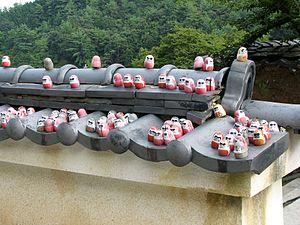
Le Katsuō-ji est un temple bouddhique de la ville de Minoh, au nord d'Osaka au Japon.